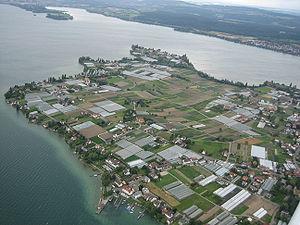
L’île de Reichenau est une île allemande située sur l’Untersee, partie inférieure du lac de Constance. Elle est réputée notamment pour l’abbaye qui s’y trouve.